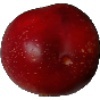
Label: nectarine